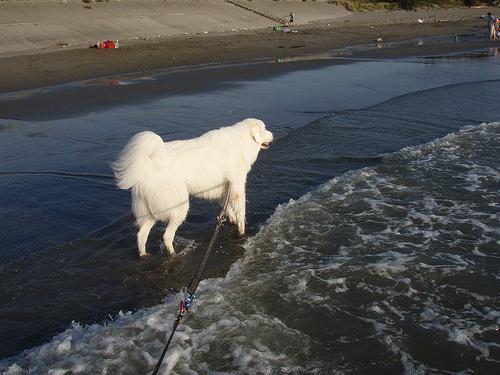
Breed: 225-n000073-Great_Pyrenees